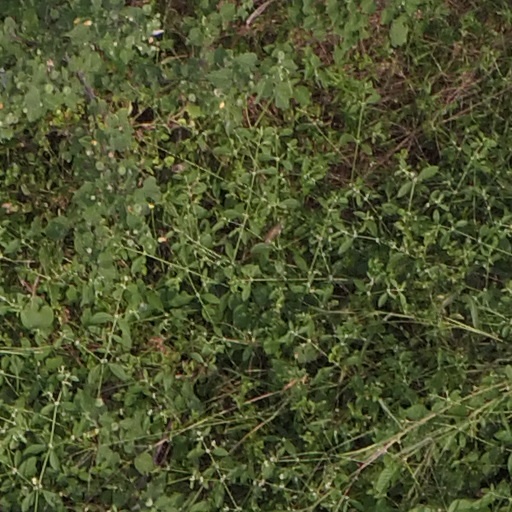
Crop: maize; corn